Dave Klein (punk musician)

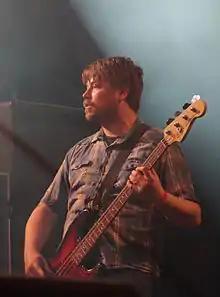
Klein performing with Black Flag in 2013

Dave Klein (born May 31, 1979) is an American bass guitarist. He currently plays bass for punk and rock bands: A Vulture Wake, Aggravated Nuisance, and They Stay Dead. Former bands include: Screeching Weasel, Black Flag, Wretch Like Me, Good For You, Bi-Products, Jettison, Euclid Crash, American Ruse, et al. He has also worked as a studio musician, founded and developed numerous bands, and performed hundreds of concerts internationally since 1993.